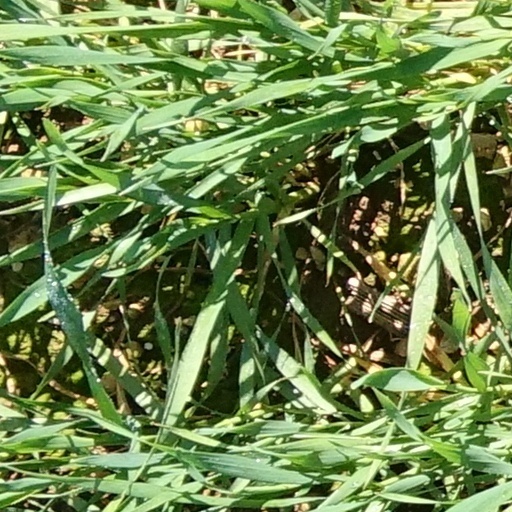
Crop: wheat